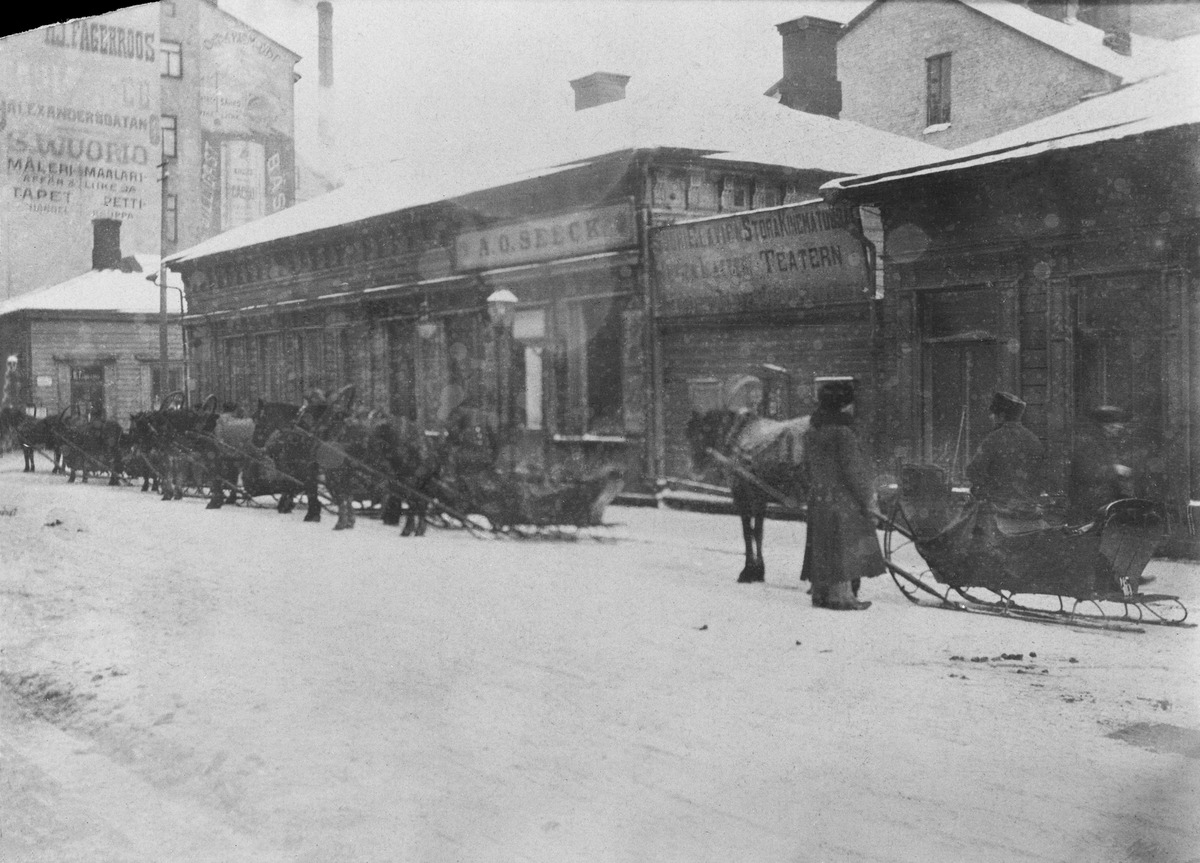
Pika-ajureita Kluuvikatu 3:n edessä
sisällön kuvaus: Pika-ajureita Kluuvikatu 3:n edessä. mustavalkoinen
Ajankohta: kuvausaika 1900 -luku alku
Paikka: Suomi, Uusimaa, Helsinki, Kluuvi Helsinki, Kluuvikatu 3
Aiheet: liikenne, vuokra-ajurit, myymälät, talvi